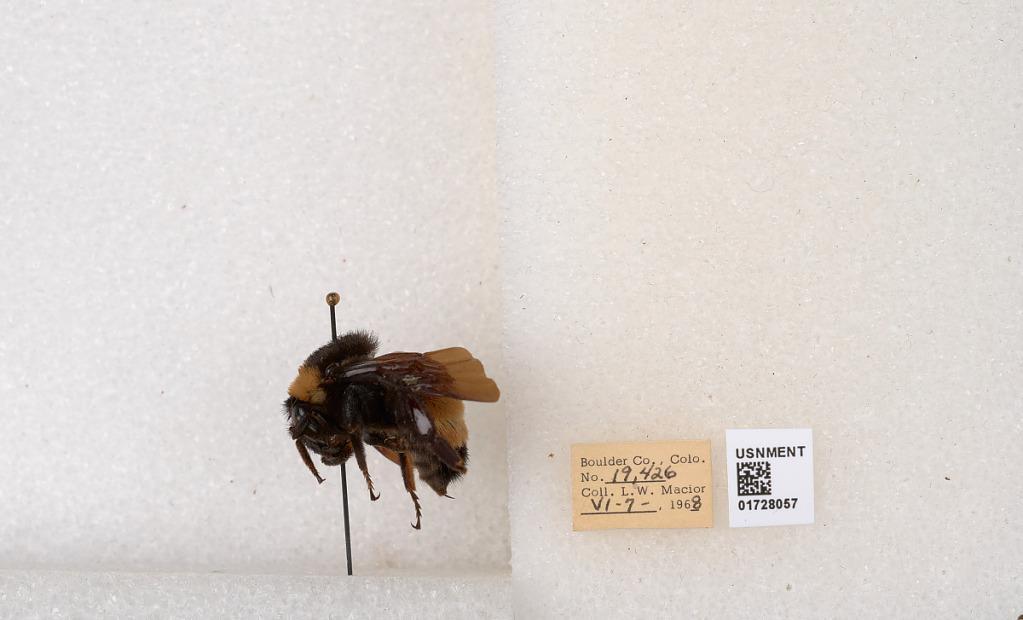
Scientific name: Bombus (Bombus) nevadensis auricormus
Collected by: L. Macior
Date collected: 1968-6-7
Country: United States
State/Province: Colorado
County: Boulder
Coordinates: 40.0925, -105.358